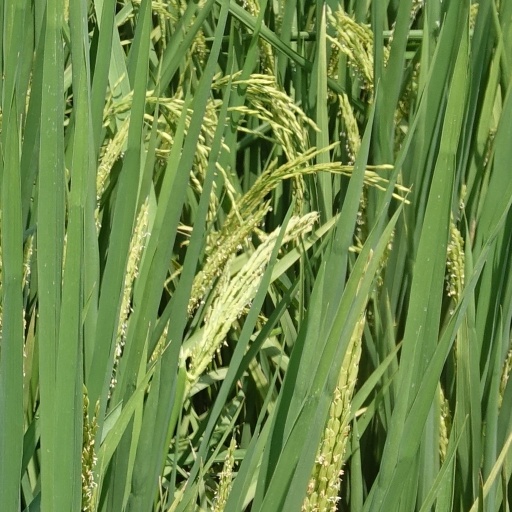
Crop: rice